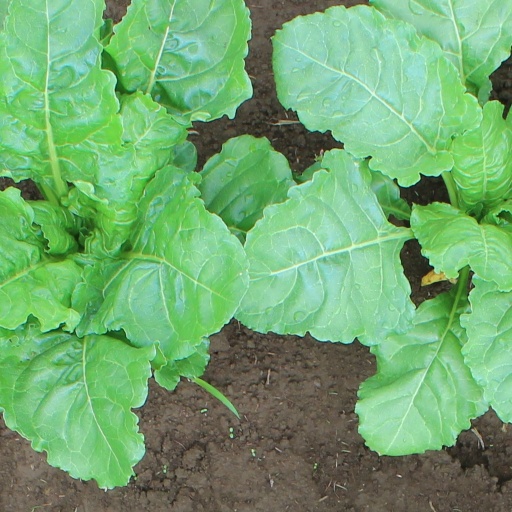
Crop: sugar beet